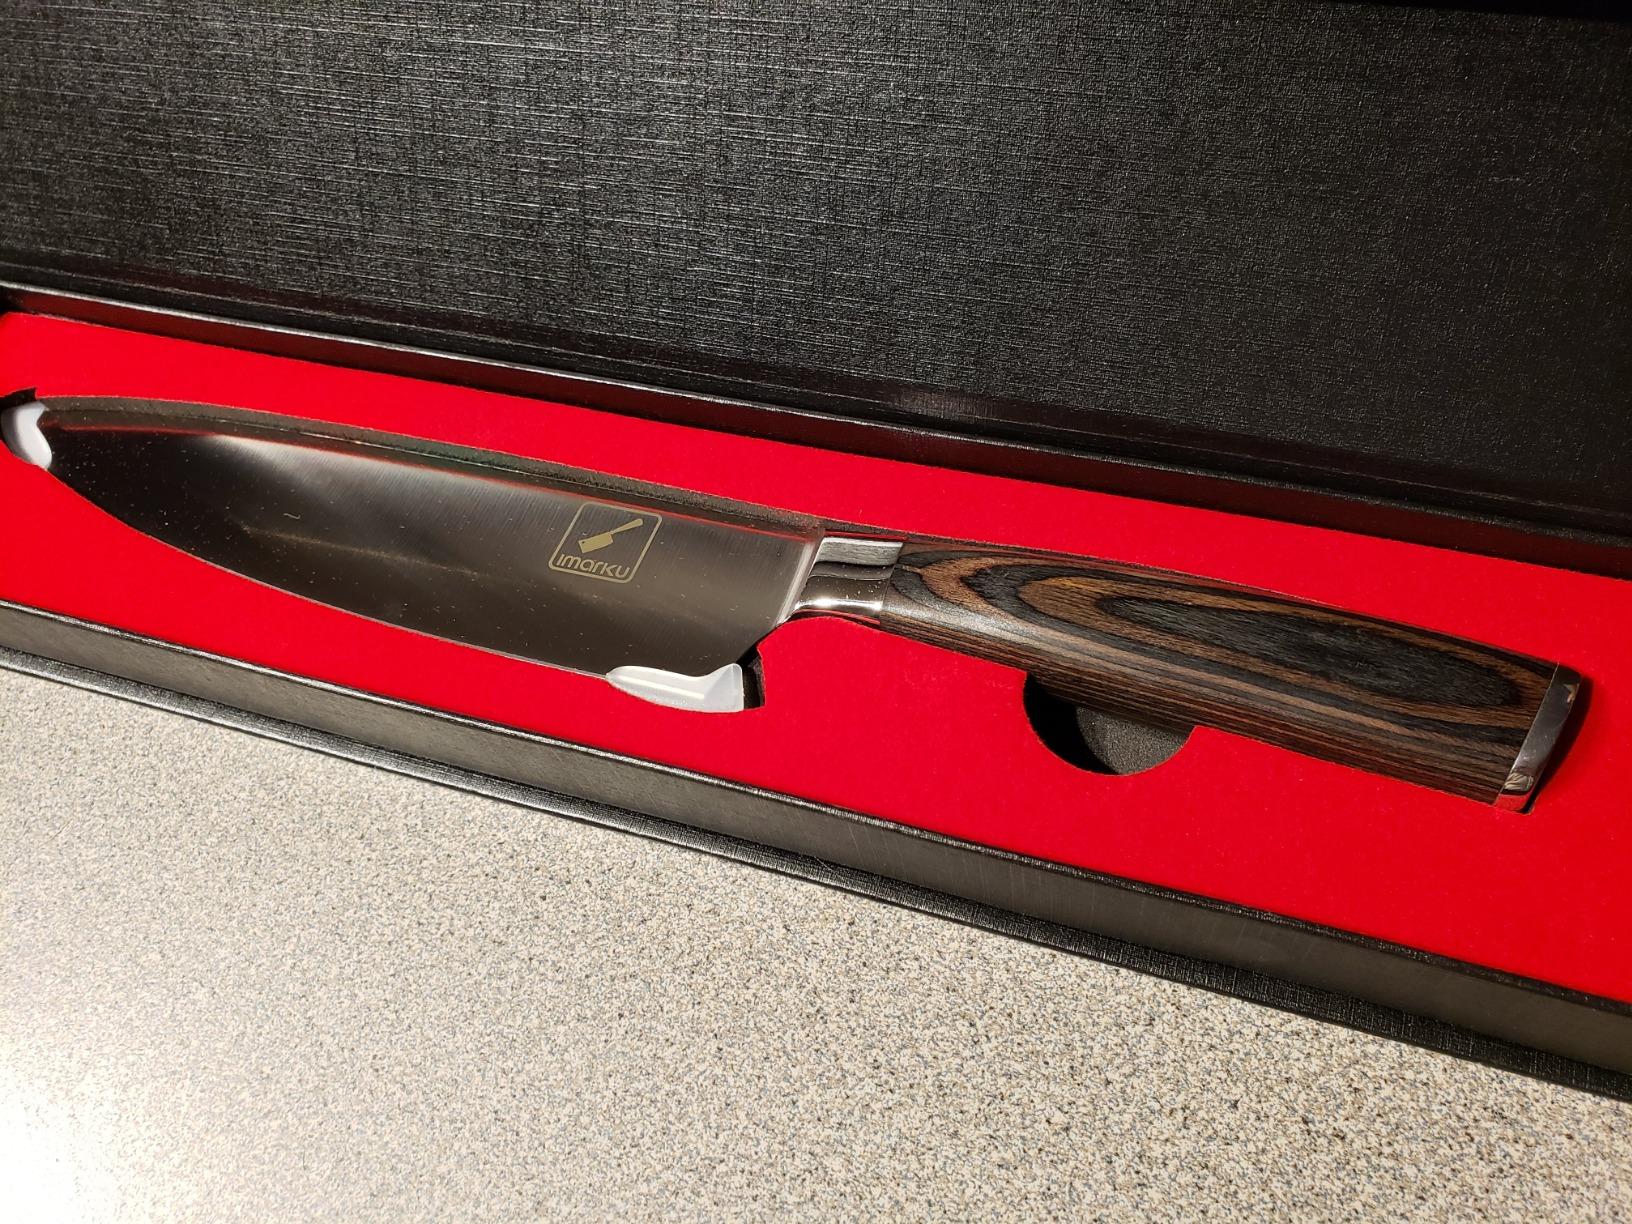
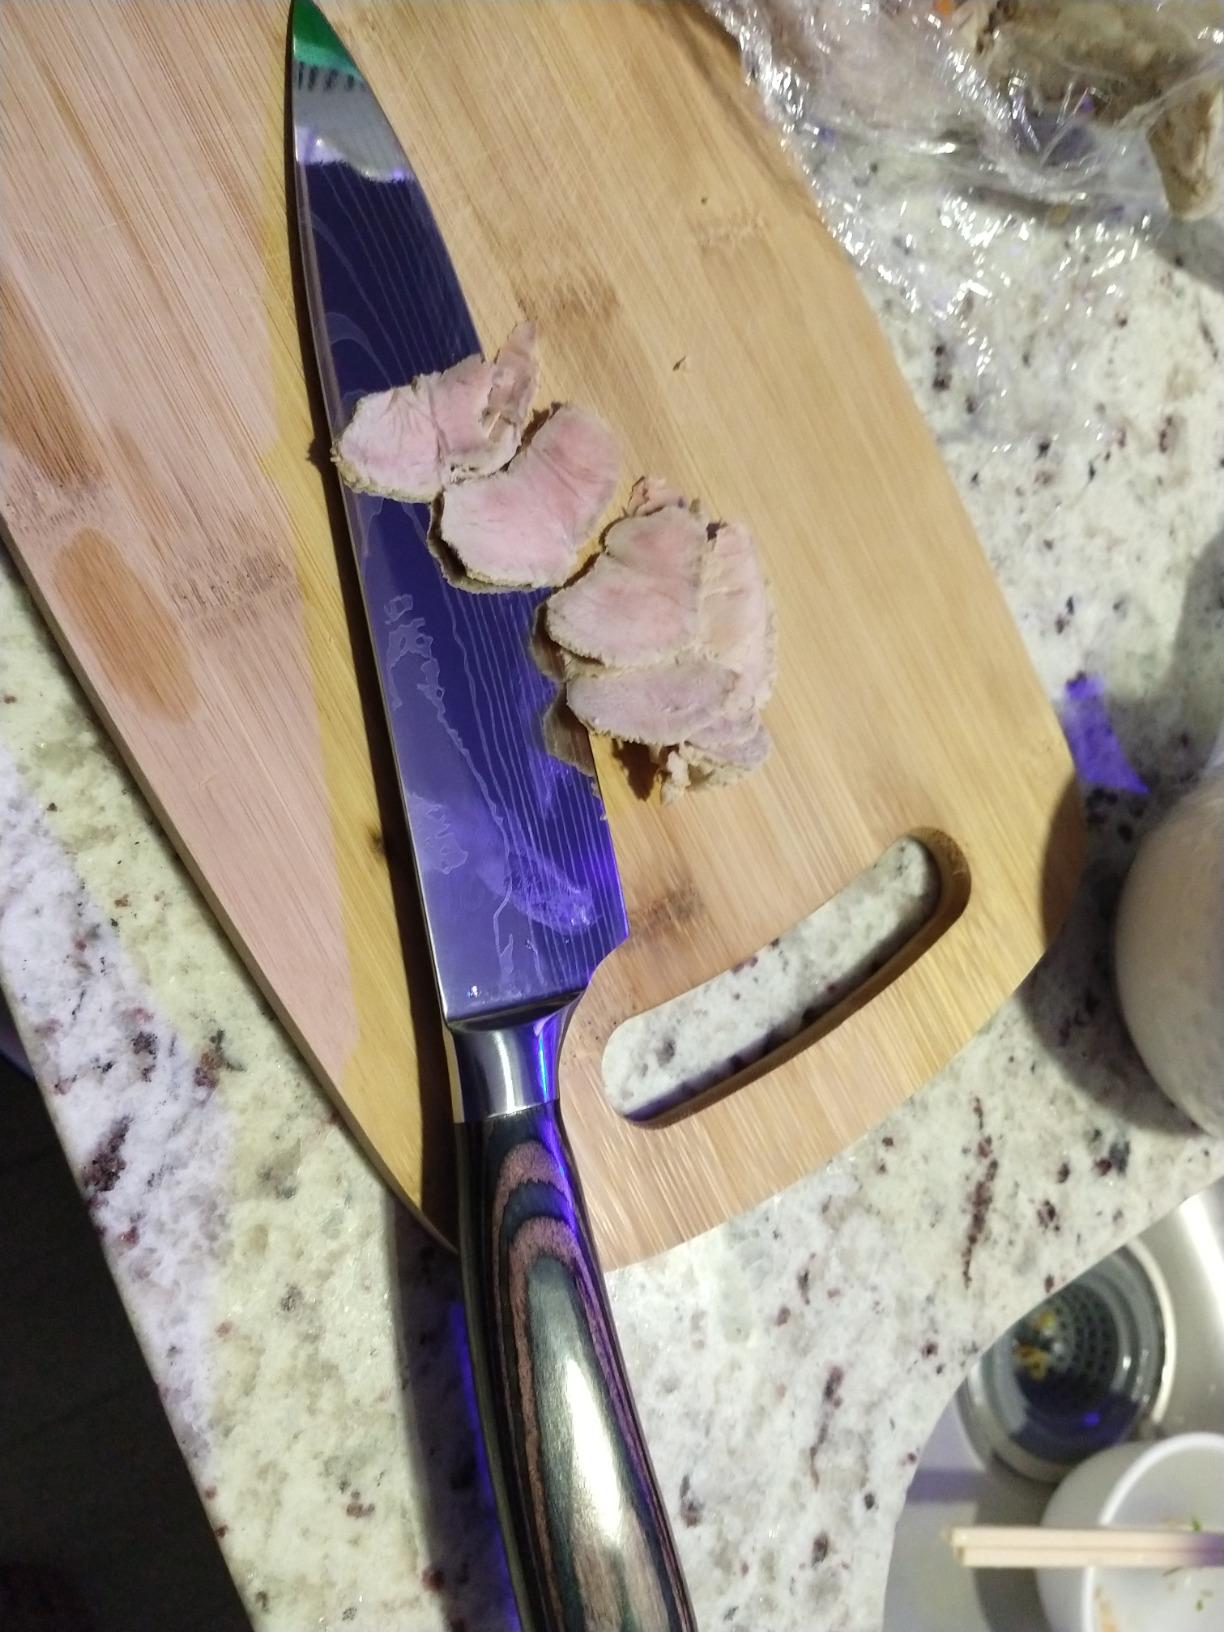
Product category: items_knife
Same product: no